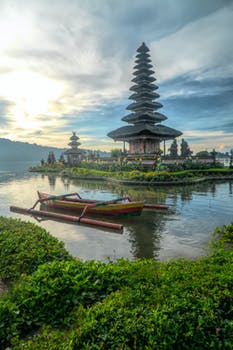
Label: No Watermark